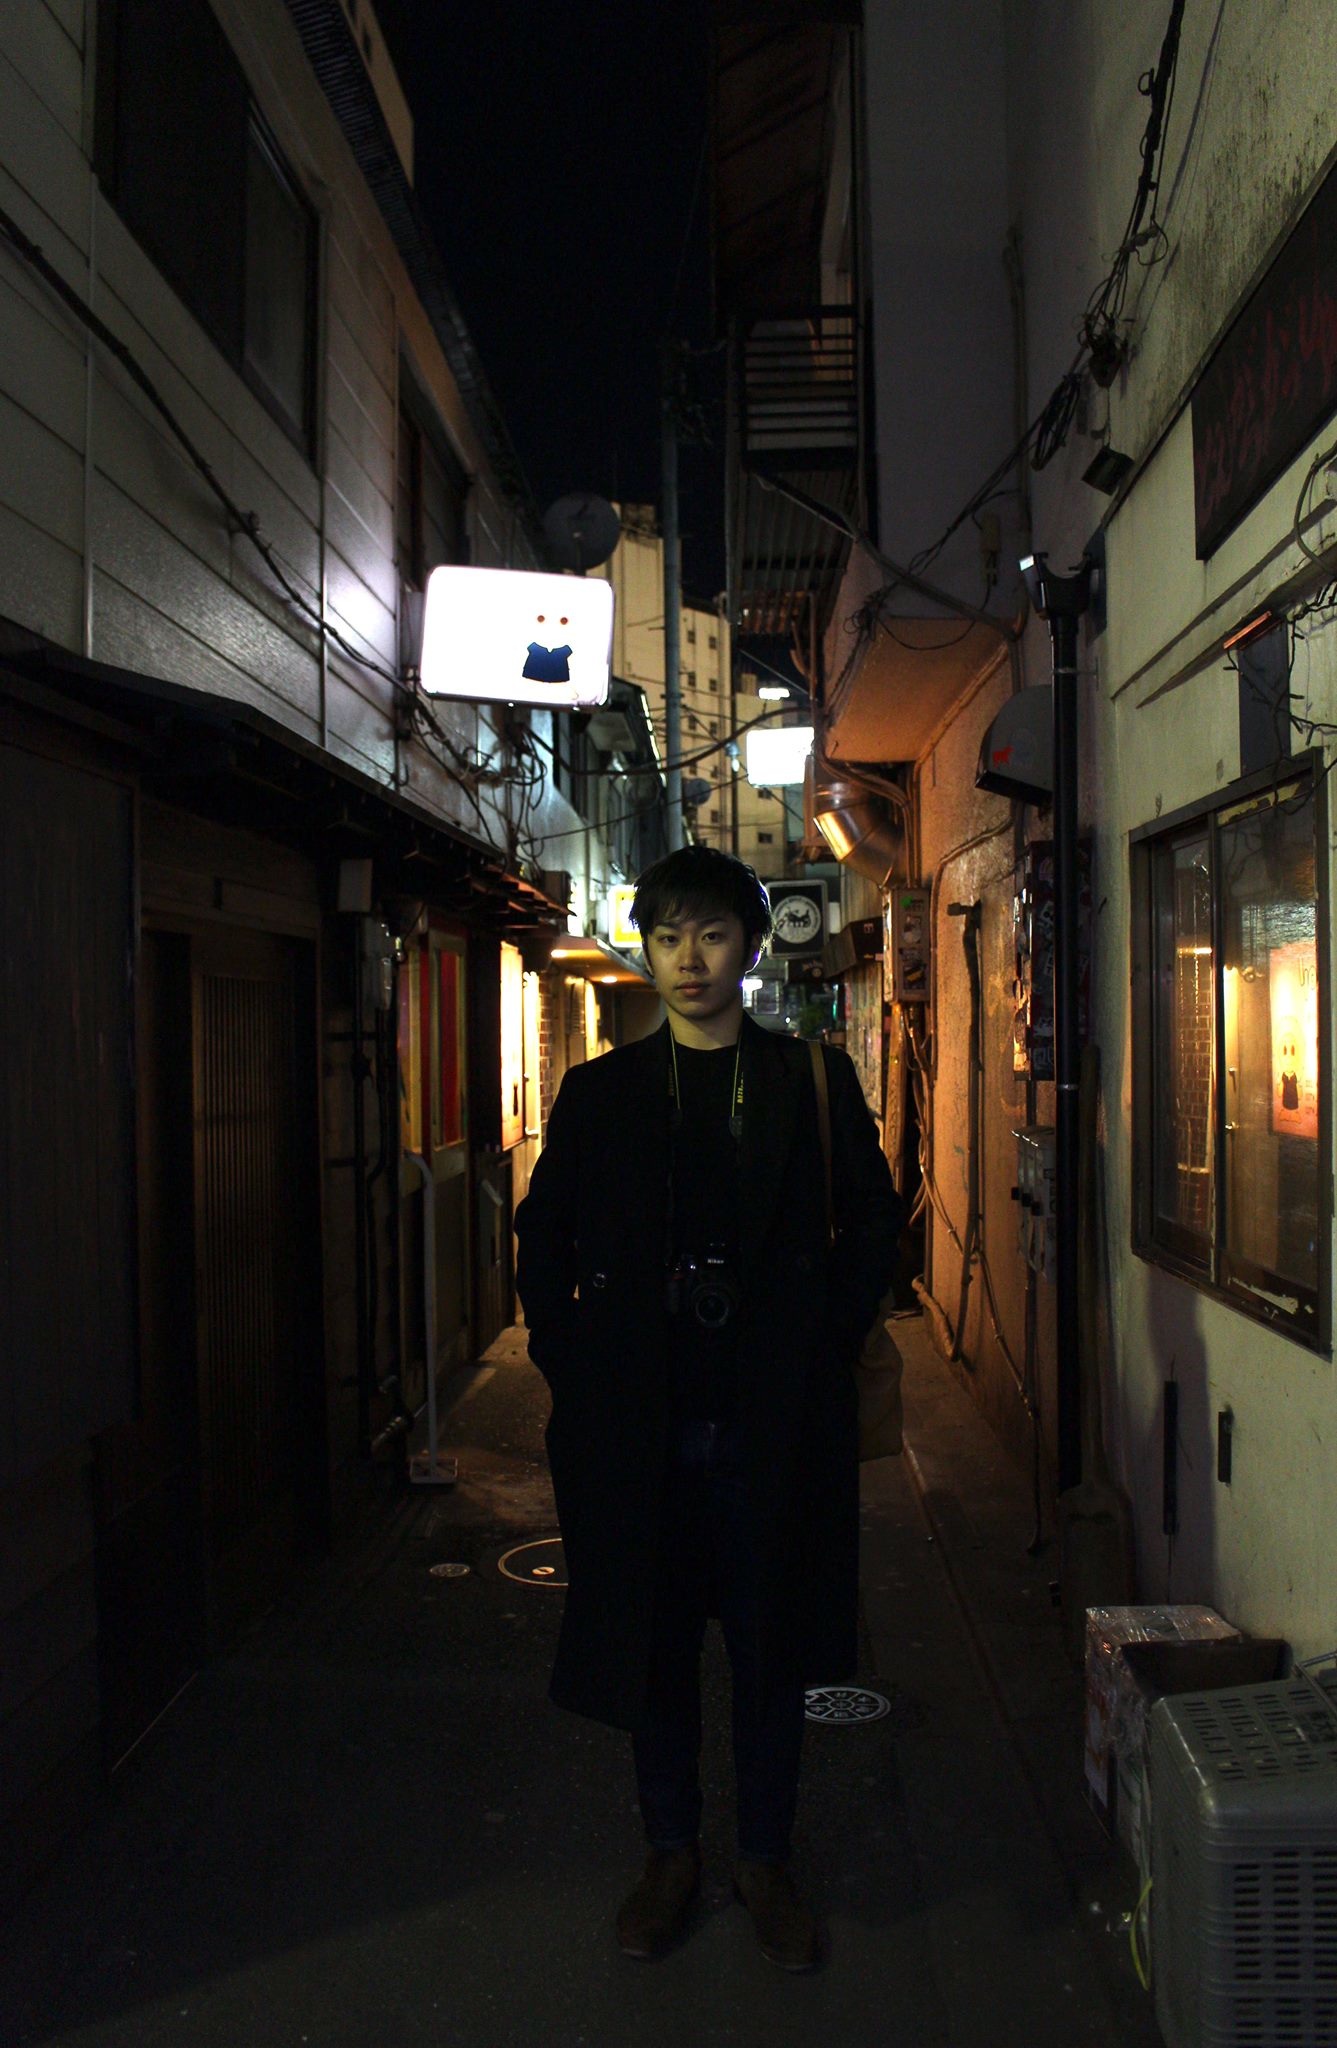
light, road, street, night, alley, evening, darkness, lighting, infrastructure, urban area